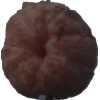
Label: orange_peeled